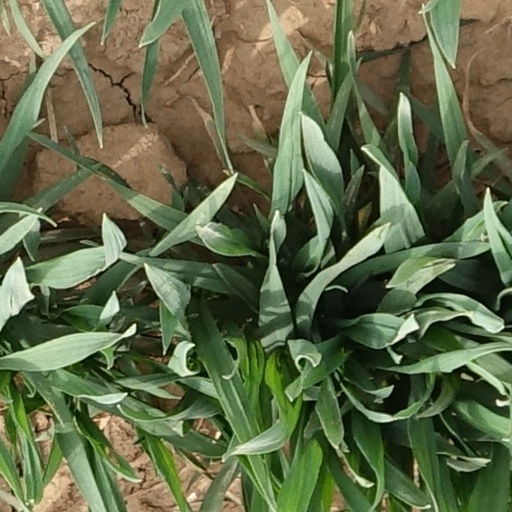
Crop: wheat